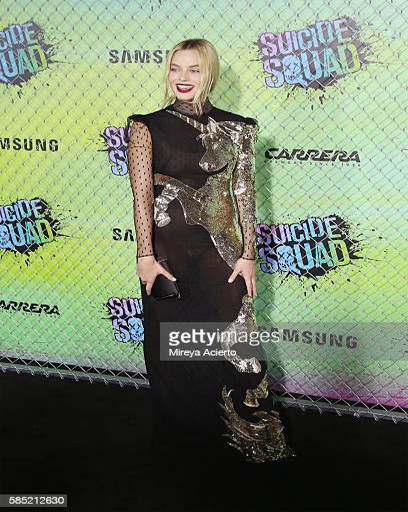
actor attends the world premiere